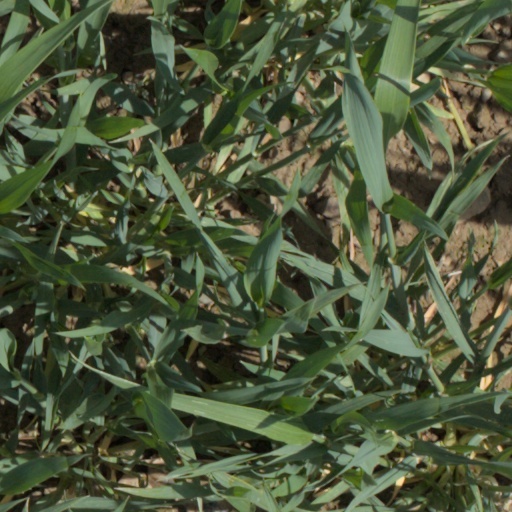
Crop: wheat